Eddie Laughton

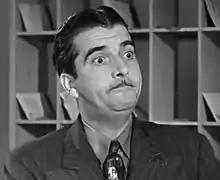
Laughton in The Three Stooges film "Idle Roomers" (1944)

Eddie Laughton (20 June 190321 March 1952) was a British-American film actor. He appeared in more than 200 films between 1935 and 1952, and is best known for his work with The Three Stooges.